Esplanade de La Défense station

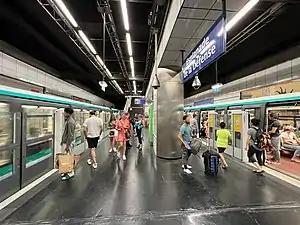

Esplanade de La Défense is a station on Paris Métro Line 1 on the outskirts of La Défense on the border of Courbevoie and Puteaux. It has an island platform because of limitations on space due it being enclosed in a site originally earmarked for one of the underpasses of the A14 autoroute (which runs through La Défense underground).